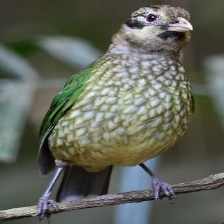
Species: SPOTTED CATBIRD
Scientific name: AILUROEDUS MACULOSUS